Sykes's nightjar

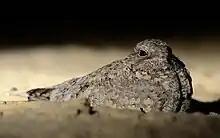
in Banni Grasslands

The breeding season for Sykes's nightjar usually begins in April and May, though it has been recorded as February to August in Pakistan, with a peak breeding period during March to May, and recorded as March to May in India. During the breeding season, the males establish territories and perform various courtship displays to attract a mate during the night, including aerial acrobatics, wing-clapping, and vocalizations. The female nightjars lay 1-2 eggs directly on the bare ground without a nest, sometimes among leaf litter or small rocks, at a nesting site in full sunlight or sheltered by grass or a small bush. These eggs have an elliptical shape, white or greyish white color, with grey or brownish grey smears and blotches, camouflaging them from potential predators.